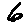
Label: 6